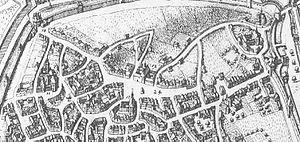
La place de la Schillerplatz est un point central de Mayence et est l'une des places les plus célèbres de la ville. Le nom original Dietmarkt a été remplacé dans les années 1500, dans le « plan de la capitale et ville de résidence électorale de Mayence » de 1784 la place maintenant sous le nom de Thiermarkt. La route du marché des animaux conduit le long de l'Hôtel de Schönborn et Hôtel de Erthal. Dans le « Plan de la Ville de Mayence bilingue » de 1800/1801 la place portant maintenant le nouveau nom français « place verte », et le nom allemand « Thier Mark ». Comme en 1862, le monument Schiller a été érigé sur la place, il a reçu le nom définitif de « Schillerplatz ».